First Avenue (nightclub)

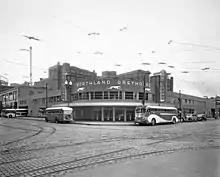
The Minneapolis Greyhound Lines depot was built in the Streamline Moderne style in 1937.

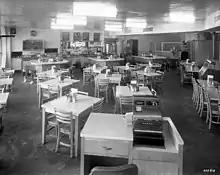
The depot restaurant (pictured in 1951) became a coatroom which became the 7th St. Entry.

The building opened as a bus depot in 1937, decades after Greyhound Lines was founded in Hibbing, Minnesota. It was noted for its Art Deco style and amenities of air conditioning, shower rooms, and public telephones. The interior floor was checkered terrazzo, while the exterior was shiny blue bricks with white trim. The bus station moved to 10th Street in 1968, and moved again to Ramp B near Target Field in 2023.